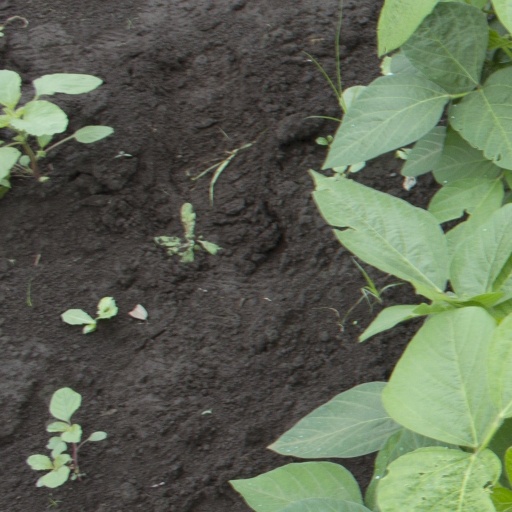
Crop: soybean